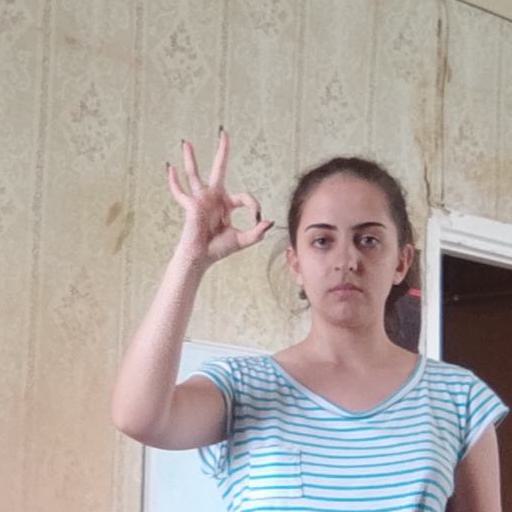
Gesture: ok